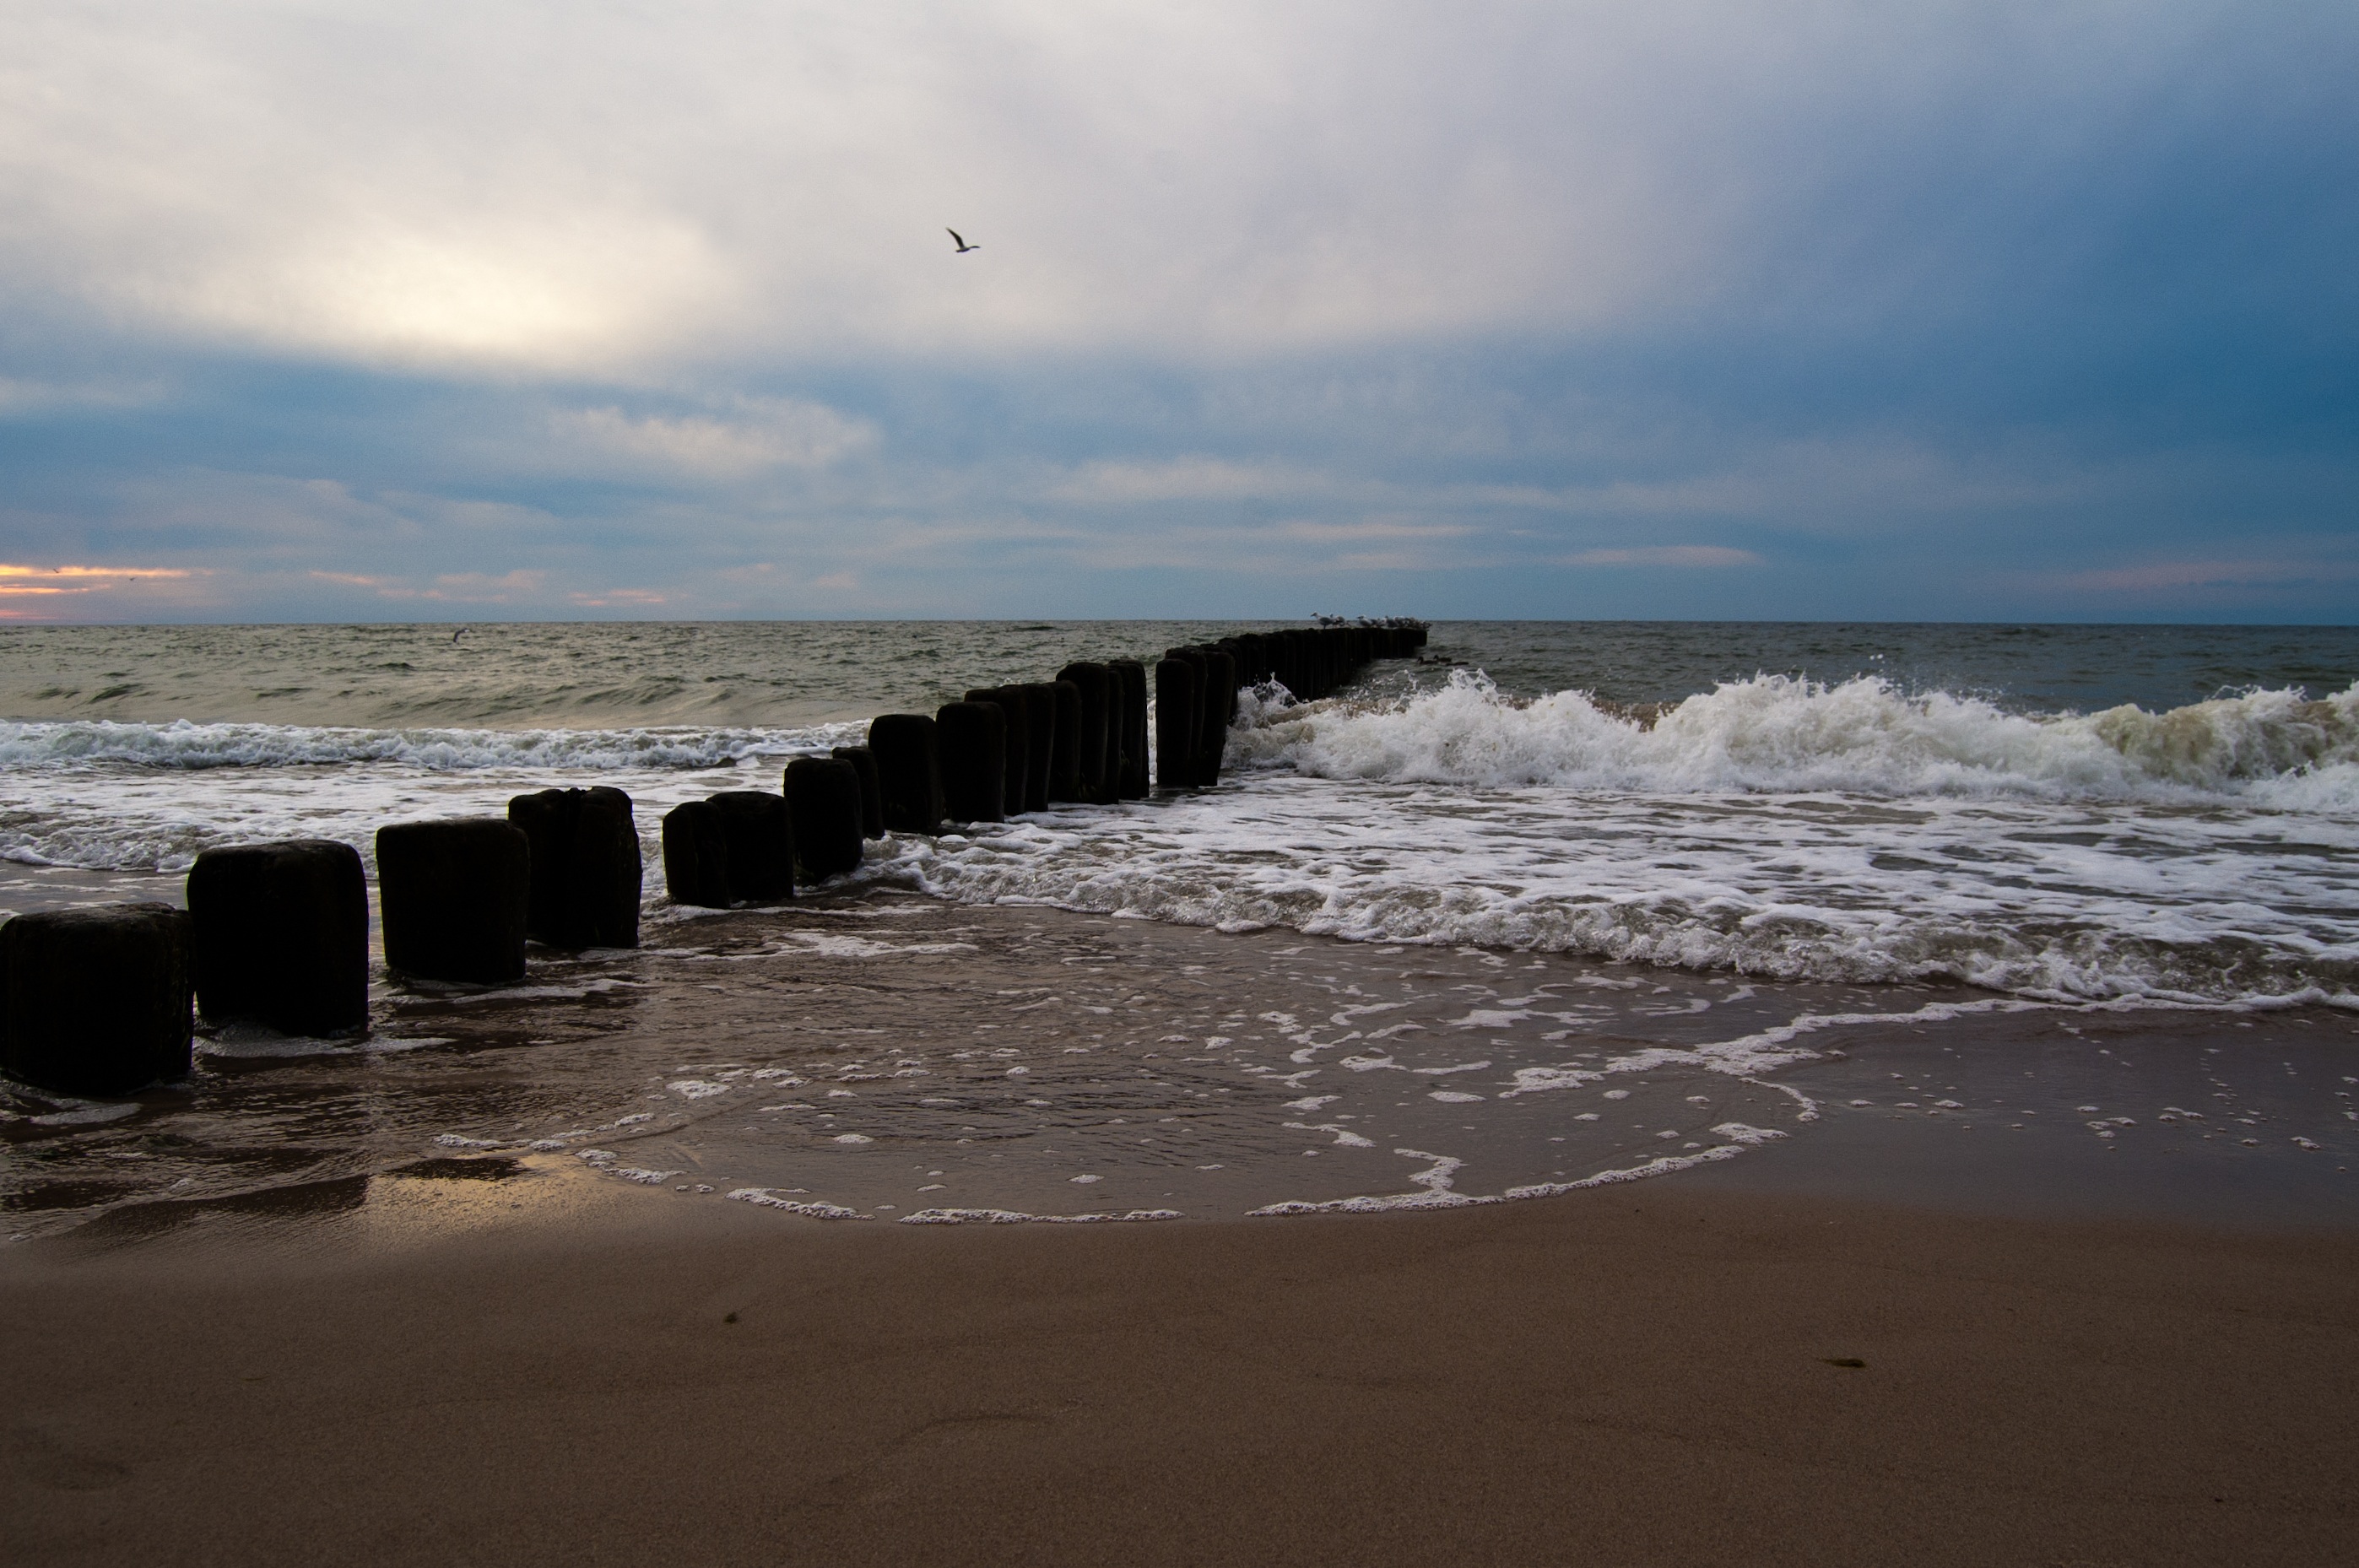
beach, landscape, sea, coast, water, nature, sand, rock, ocean, horizon, cloud, shore, wave, dawn, summer, cliff, dusk, bay, blue, rest, terrain, body of water, relaxation, holidays, sandy beach, breakwater, cape, the coast, unconcern, mudflat, wind wave